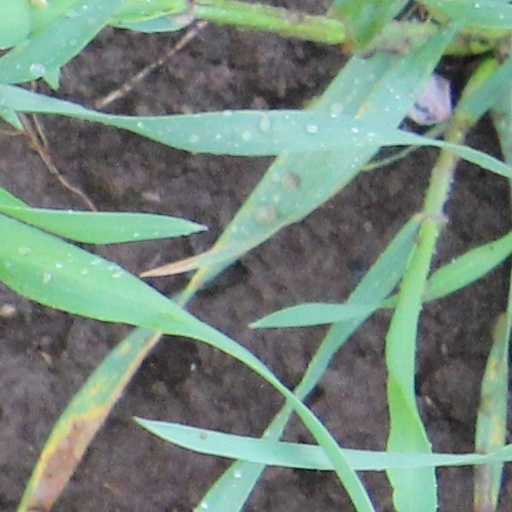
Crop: wheat